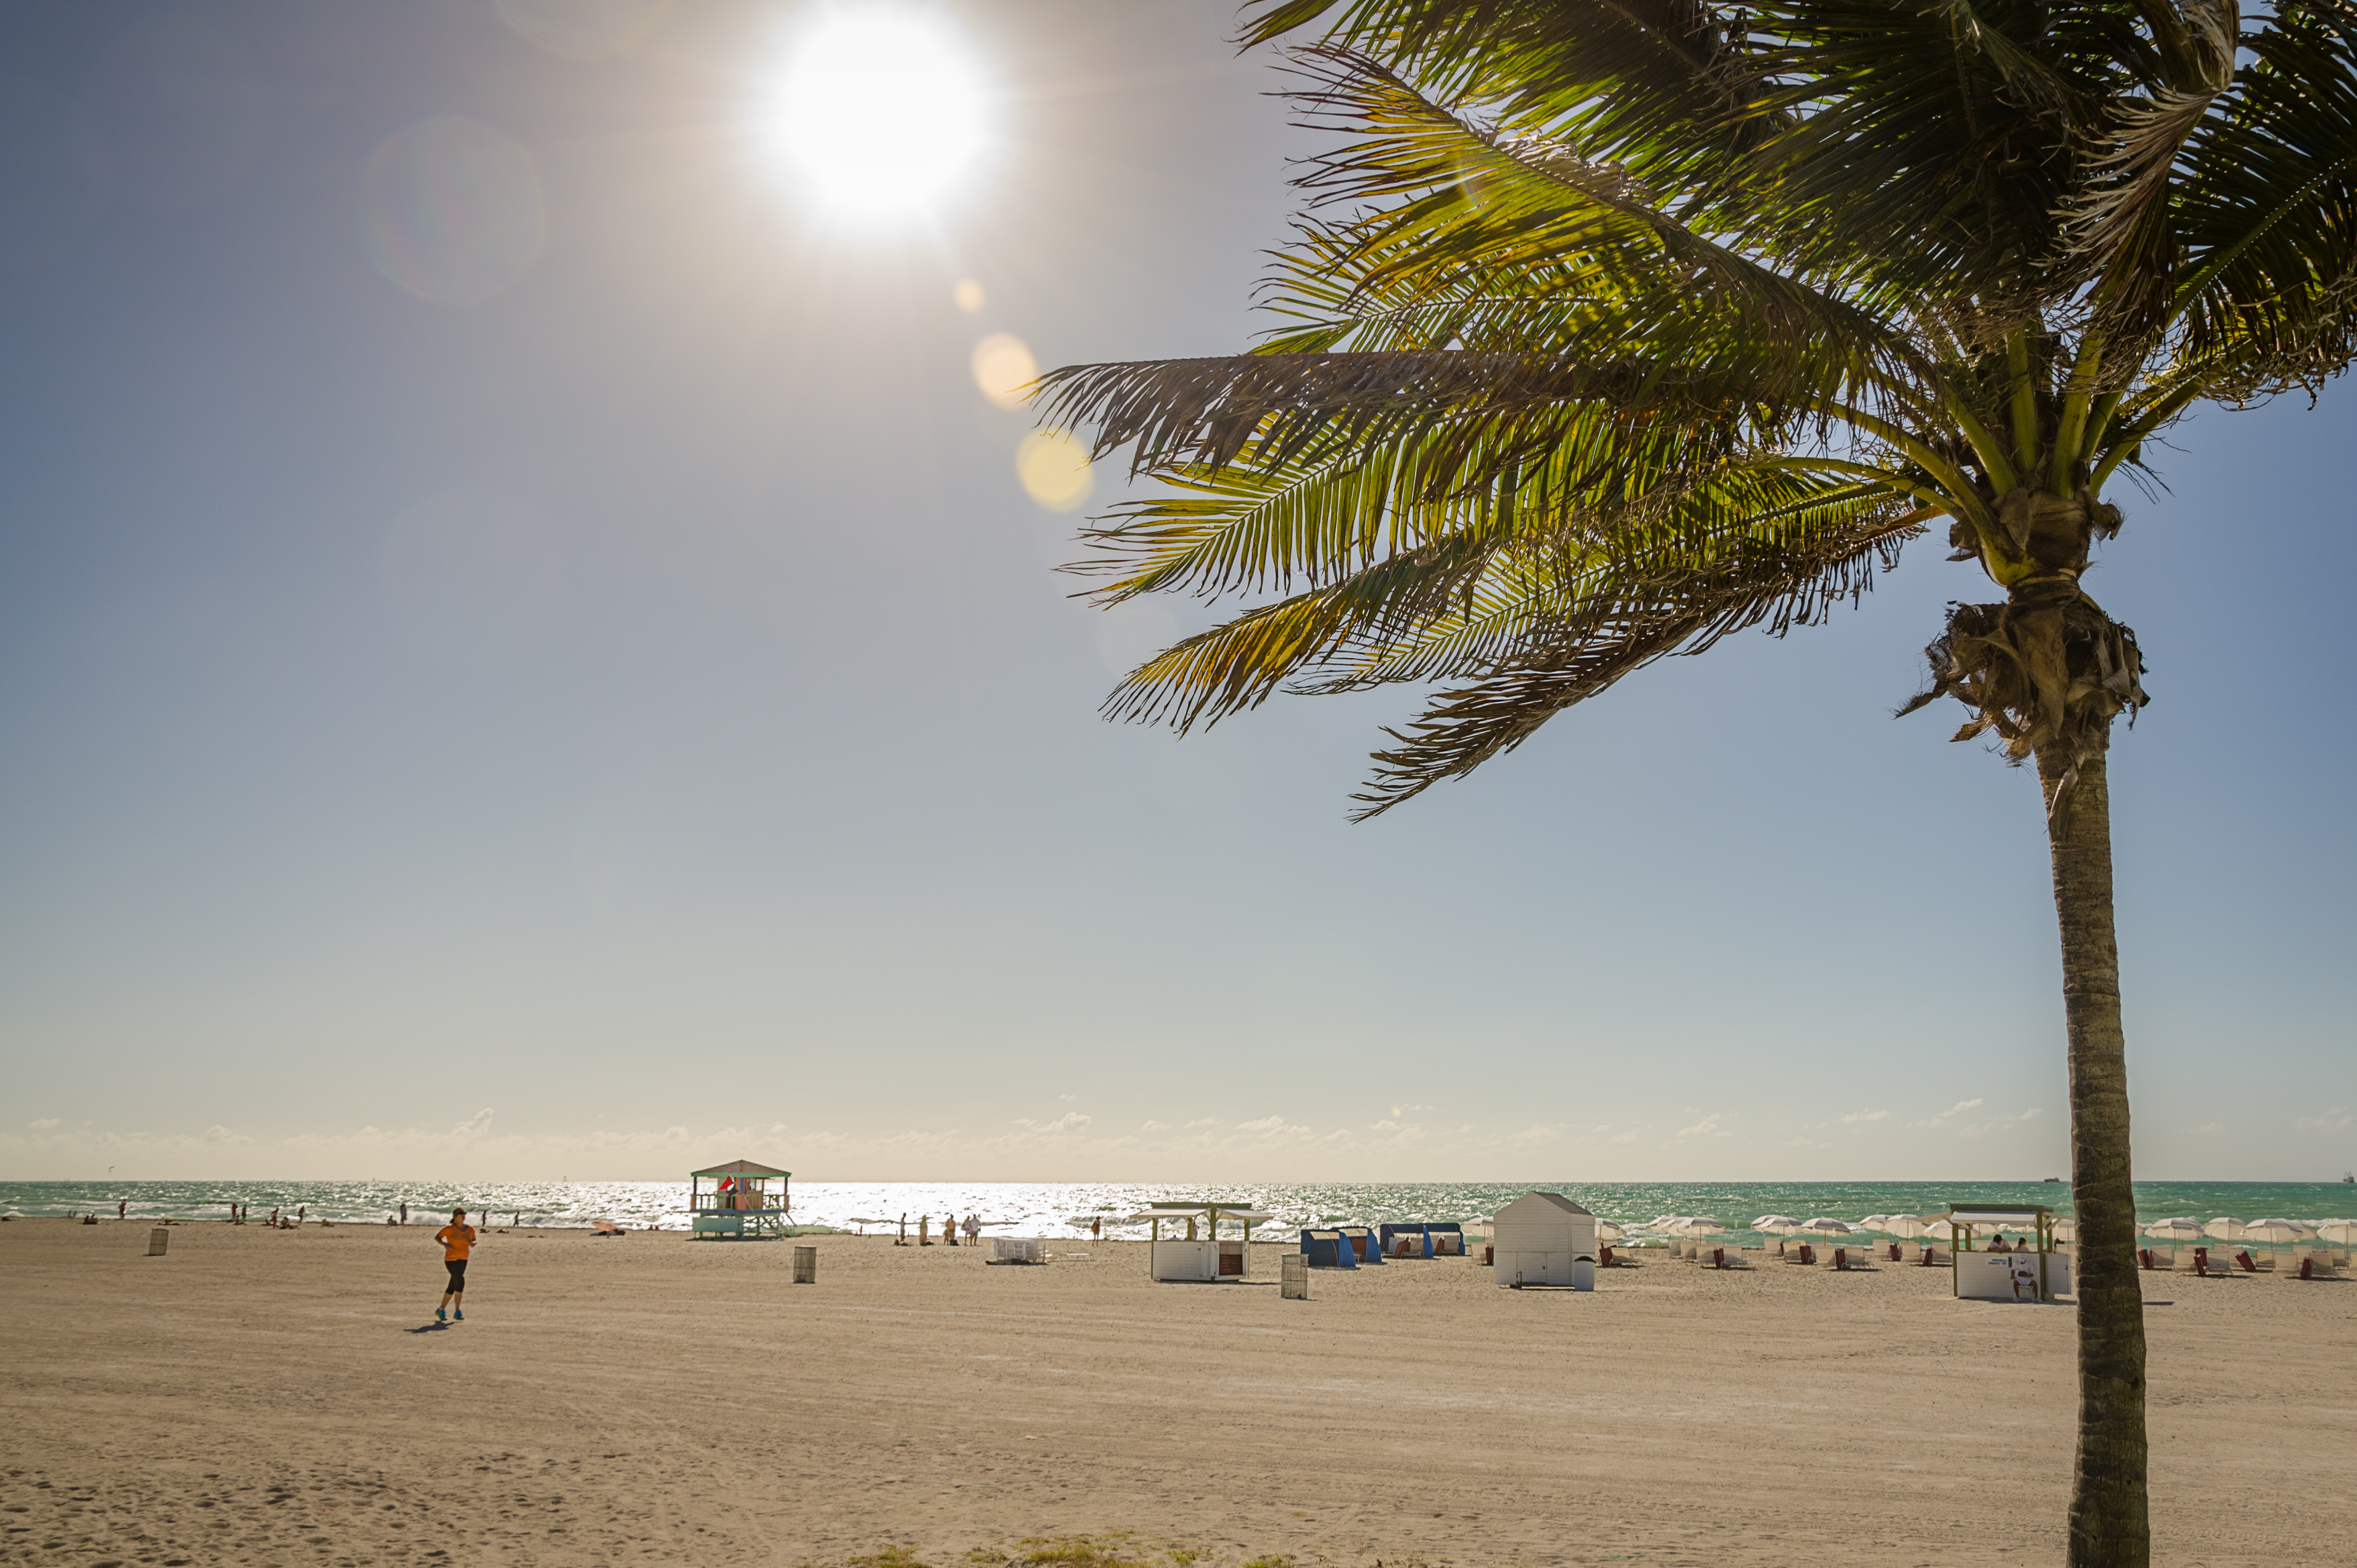
beach, sea, coast, tree, water, sand, ocean, horizon, plant, sky, sun, sunset, palm tree, sunlight, morning, shore, wind, vacation, seascape, seashore, body of water, woody plant, arecales, palm family